List of Ceylonese organisations with royal prefix

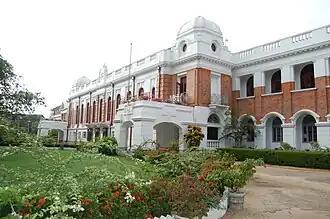
The Royal College Colombo, given its royal prefix by Queen Victoria in 1881. It is under the patronage of the Governor of Ceylon.

This is a list of Ceylonese organisations with designated royal status, listed by the king or queen who granted the designation.